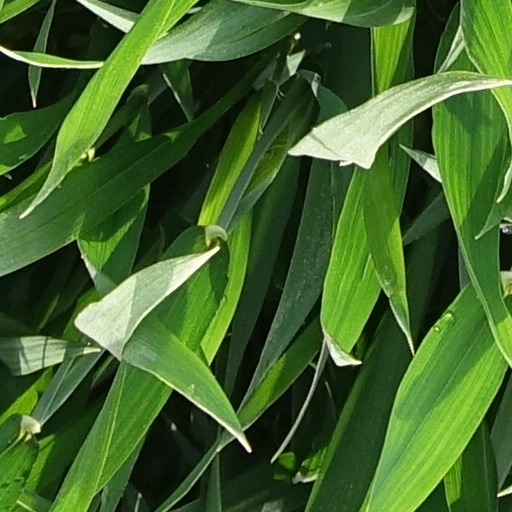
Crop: wheat